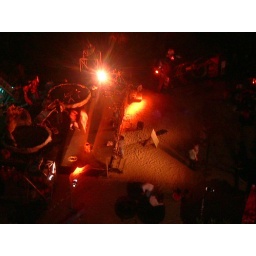
bar in 5th floor in Kunsthaus Tacheles Berlin